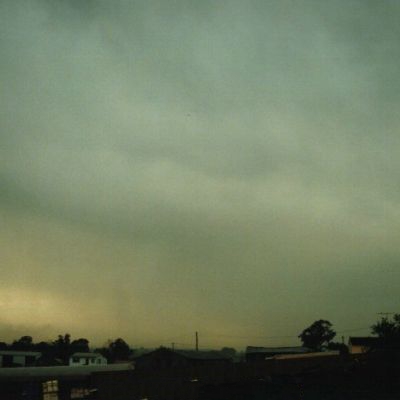
Cloud type: Nimbostratus (Ns)